List of Game of Thrones characters

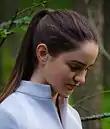
Aisling Franciosi

is the Maester of Winterfell, and chief advisor to Lord Stark. He is one of the few Maesters to have studied magic and the occult. With Robb Stark's departure, the day-to-day rule of the North falls to Ser Rodrik Cassel and Maester Luwin, acting with Bran's voice. After Winterfell is taken by Theon, Luwin must advise him because of his valour to serve to the ruler of Winterfell. When Ramsay Snow launches an attack on Winterfell to drive the Ironborn away, Luwin advises Theon to flee to the Wall and join the Night's Watch, where his crimes will be pardoned, but Theon instead rallies his few remaining men to face Ramsay, and betrayed by his own men. Luwin, in an attempt to save Theon, is stabbed by Dagmer. Bran Stark and his party emerge from hiding to find Winterfell sacked by Ramsay and his men and Luwin dying in the Godswood, where he declares his loyalty and love for the Starks before having Osha perform a mercy killing on him, out of sight of Bran and Rickon.